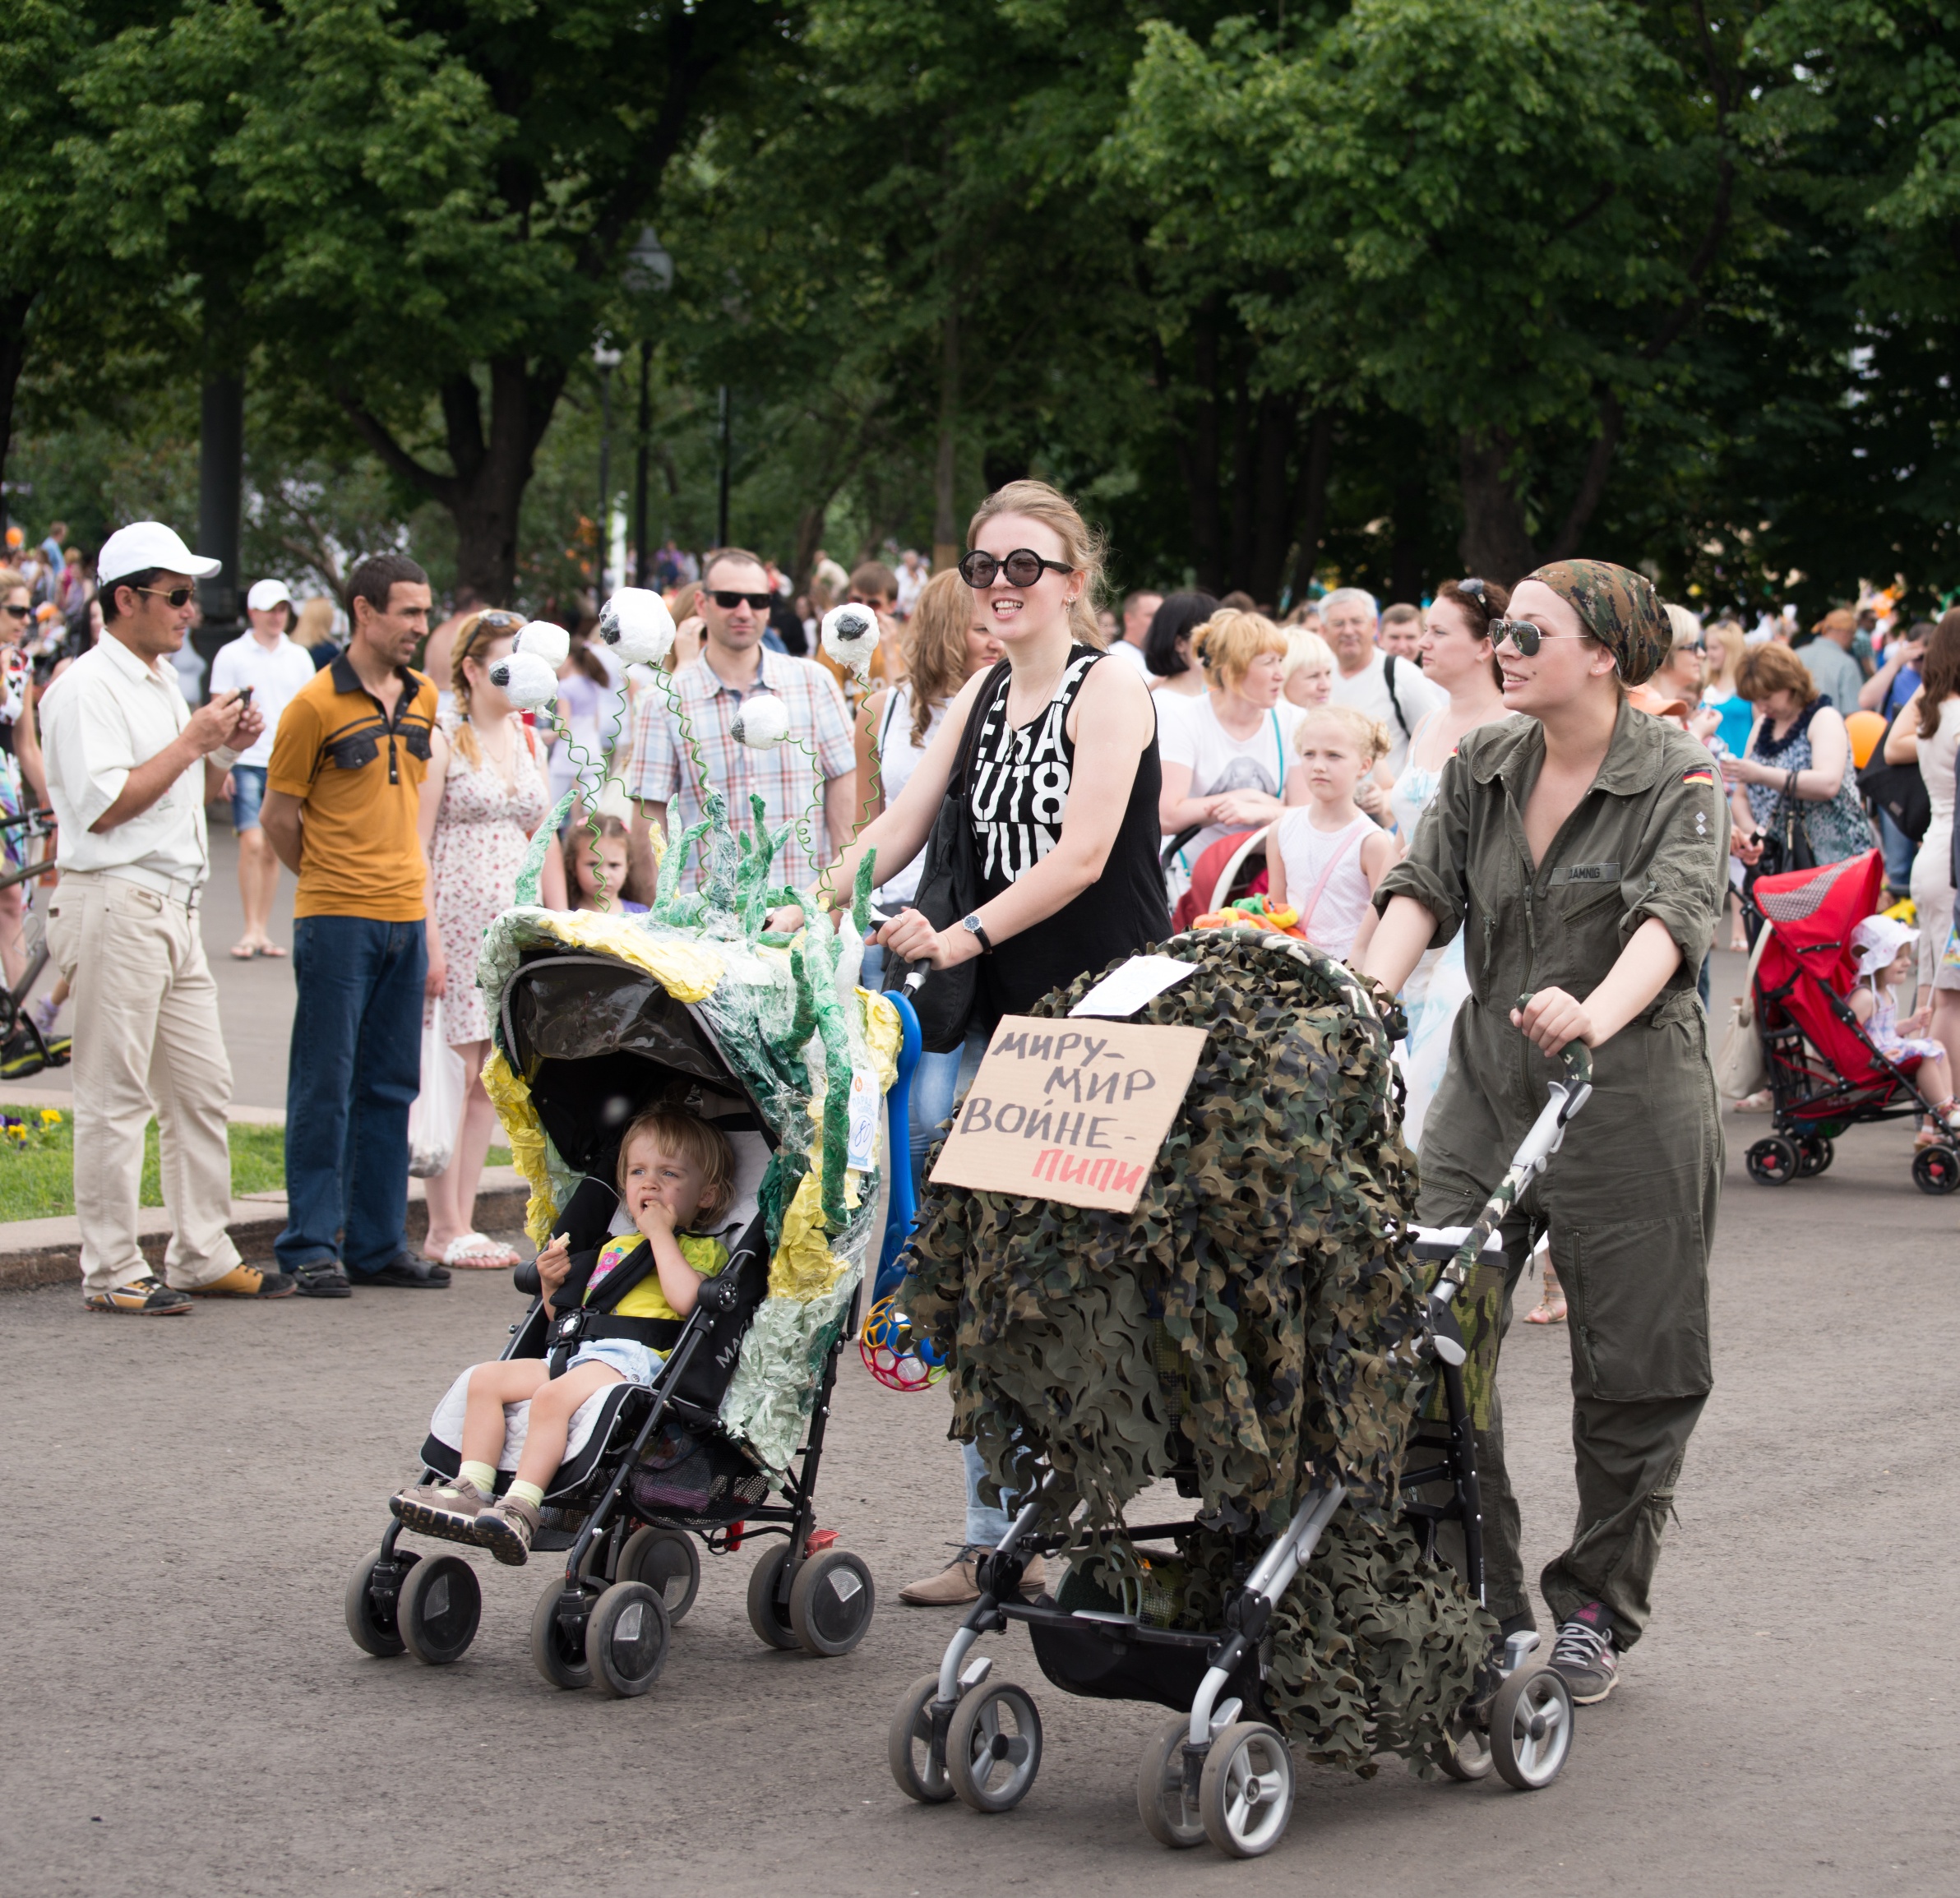
europe, park, nikon, festival, moscow, gorkypark, nikkor, russia, d800, 70300mm, moskau, nikond800, moscou, 70300mmf4556gvr, cycle sport, bicycle motocross, freestyle bmx, flatland bmx